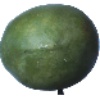
Label: mango